Luis Parada (lawyer)

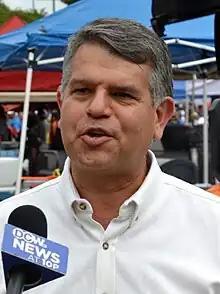

Luis Alberto Parada Fuentes (born 2 April 1960) is a Salvadoran lawyer and retired soldier. Parada serves as an international defense attorney and is known for his work on the case of the 1989 murders of Jesuits in El Salvador. Parada was the presidential candidate for Nuestro Tiempo for the 2024 Salvadoran presidential election.